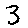
Label: 3